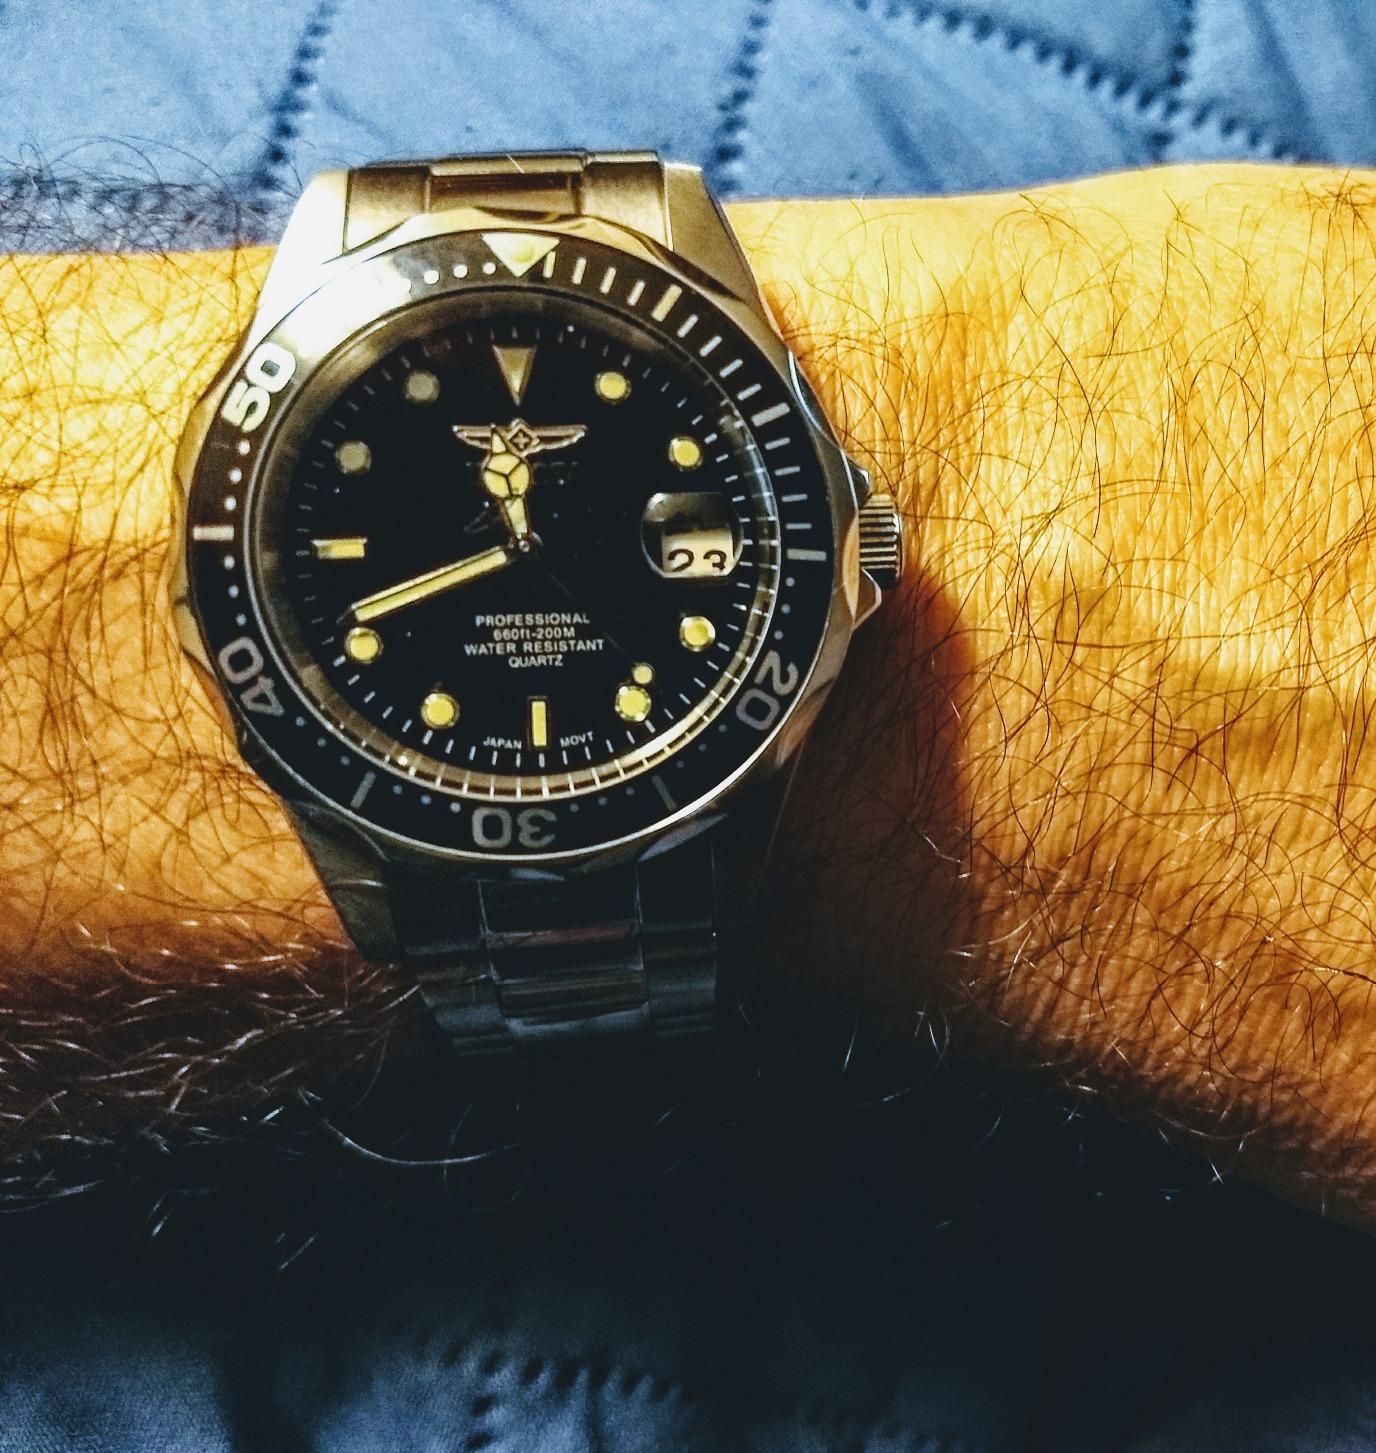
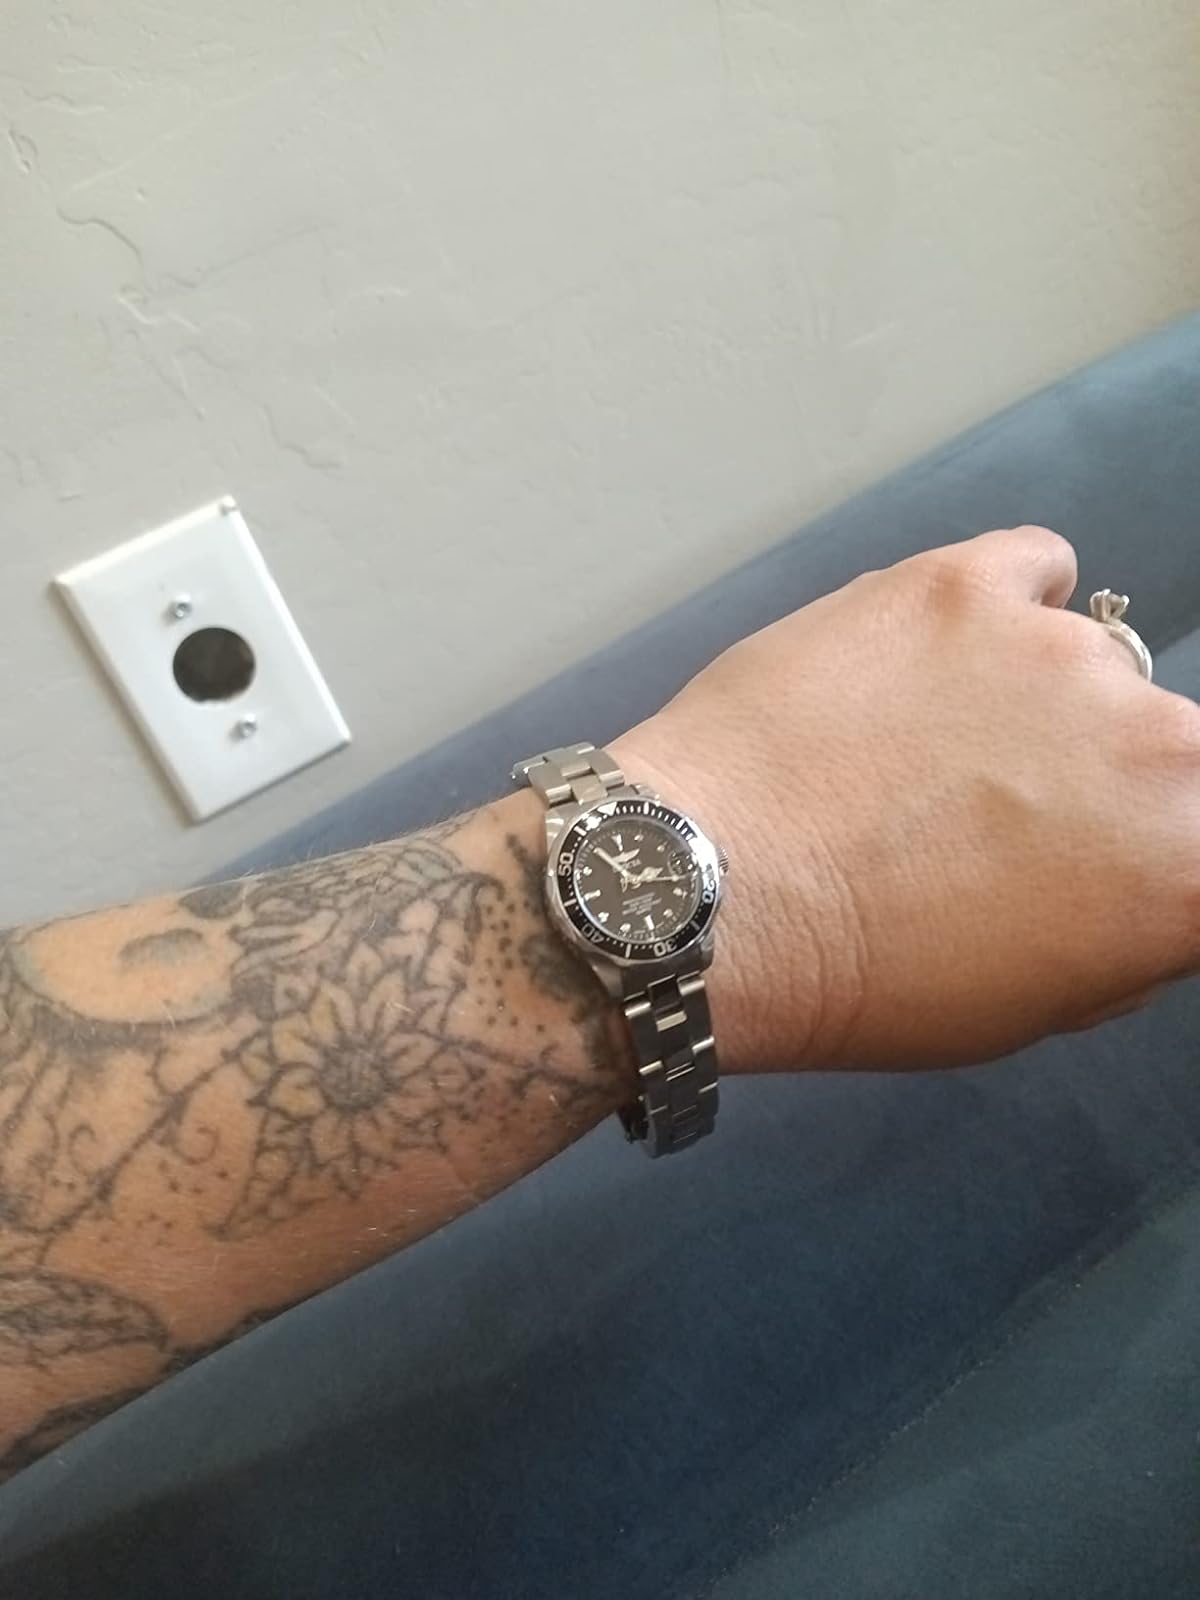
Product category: accessories_watch
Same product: yes